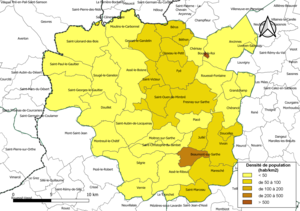
Carte des densités de population (millésimée 2016) des communes de la Communauté de communes Haute Sarthe Alpes Mancelles, département de la Sarthe, France. Composition au 1er janvier 2019.
La communauté de communes Haute Sarthe Alpes Mancelles est une communauté de communes française située dans le département de la Sarthe et la région Pays de la Loire.